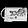
Label: Bag